Kris Aquino filmography

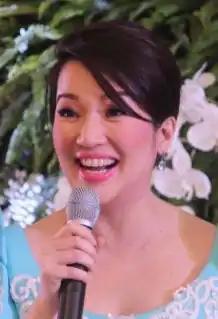
Aquino at APEC Philippines 2015

Kris Aquino is a Filipina television host, actress, endorser and producer.